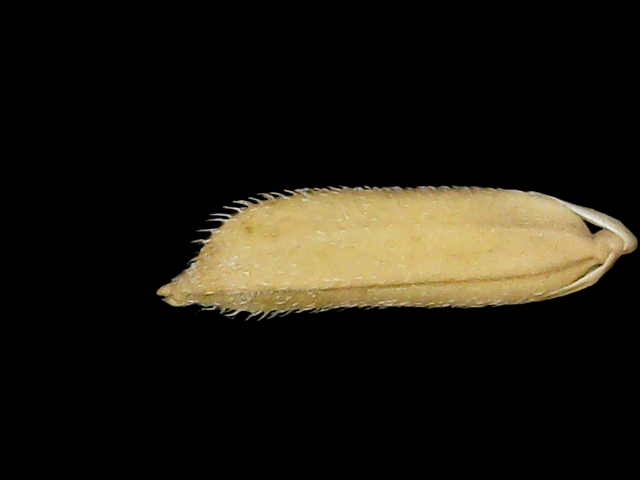
Rice variety: Binadhan14